Lee Do-hyun

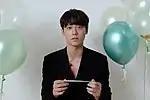
Lee for Marie Claire Korea in December 2020

In 2020, Lee had his first lead role in the romantic comedy "18 Again", based on the 2009 American film "17 Again". His performance in the drama earned him the Best New Actor award in television at the 57th Baeksang Arts Awards and Best New Actor award at the 7th APAN Star Awards. Later that year, he had a starring role in Netflix's "Sweet Home", adapted from the webtoon of the same name. He received a good response for portraying a cool-headed and cynical character.